Goat cheese

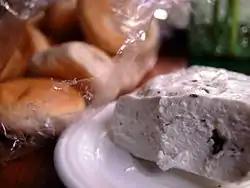
"Kesong puti" cheese: Moisture content can also vary, ranging from almost gelatinous to pressed and firm. It can be eaten as is, paired with bread (usually "pandesal"), or used in various dishes in Filipino cuisine.

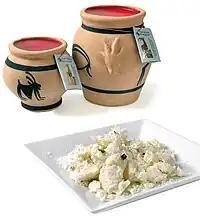
Goat cheese from Yeghegnadzor, Armenia

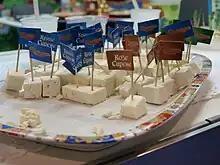
Sirene cheese

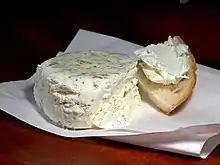
Chevre with lavender and wild fennel

France produces a great number of goat milk cheeses, especially in the Loire Valley and Poitou.